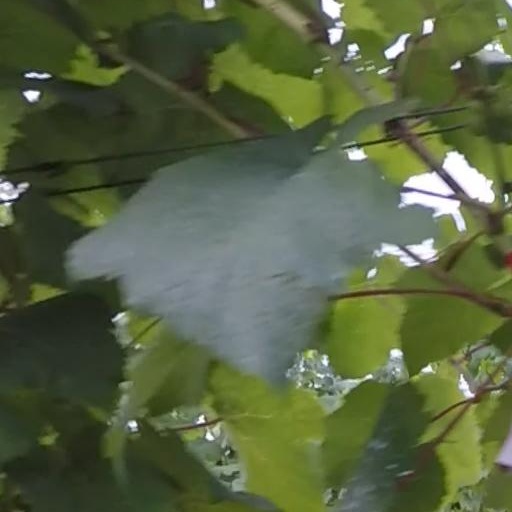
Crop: grape